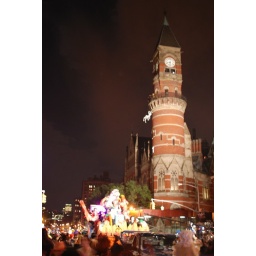
clock tower over the parade